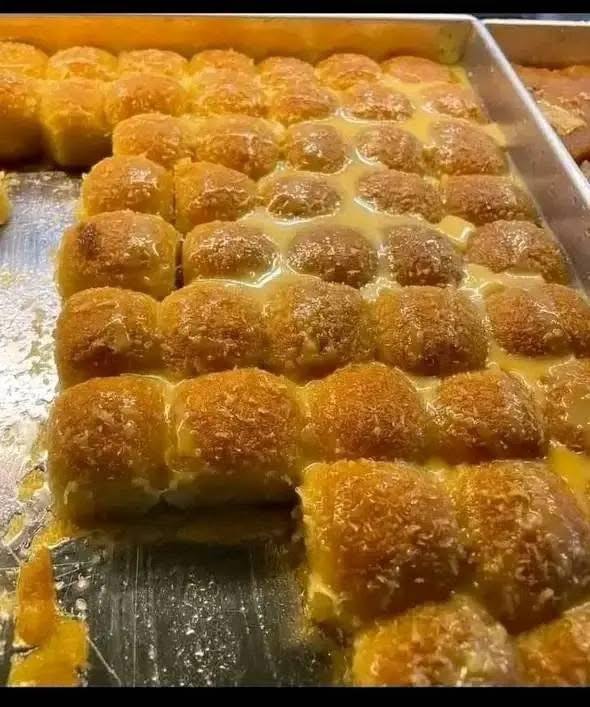
الوصف بالفصحى: صينية فرن تحتوي على حلوى جوز الهند
الوصف بالعامية السودانية: صينية فرن فيها جوزية
التصنيف: Food & Drinks